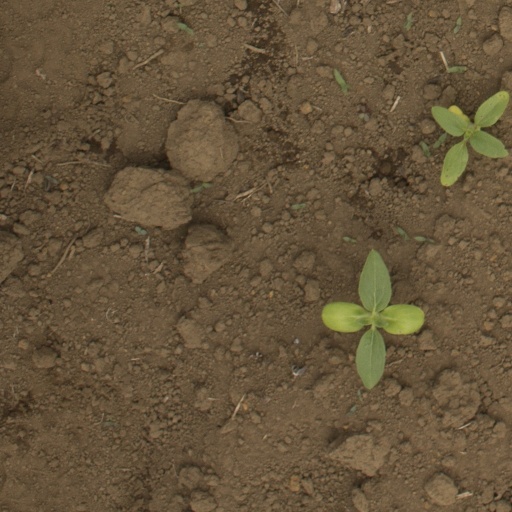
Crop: Jerusalem artichoke